Jean Földeák

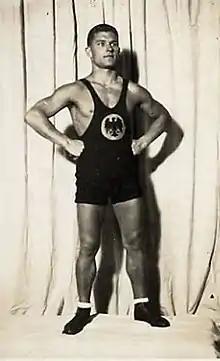
Jean Földeák

Jean Földeák (9 June 1903 – 5 March 1993) was a German wrestler who competed in the 1932 Summer Olympics. He was born in Hitiaş near Temesvar.